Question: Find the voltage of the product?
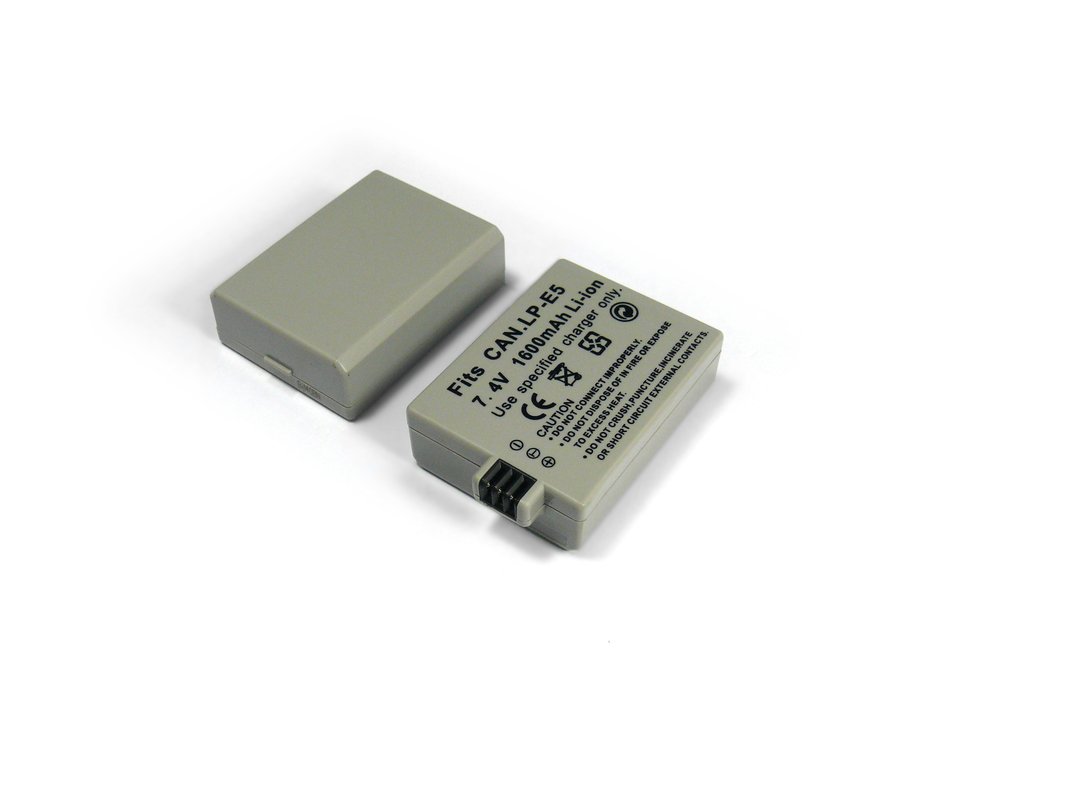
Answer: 7.4 volt